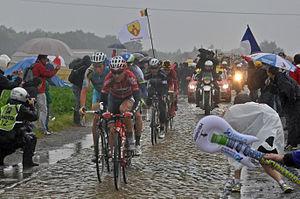
L'échappée TDF2014 Etape 5 Gruson
La 5ᵉ étape du Tour de France 2014 s'est déroulée le mercredi 9 juillet 2014 entre Ypres dans la province de Flandre-Occidentale en Belgique et Arenberg-Porte du Hainaut dans le département du Nord sur une distance de 152,5 km après avoir été prévue initialement sur une longueur de 156 km. L'arrivée se situe devant la Trouée d'Arenberg et la Fosse Arenberg comme lors de la troisième étape du Tour de France 2010.